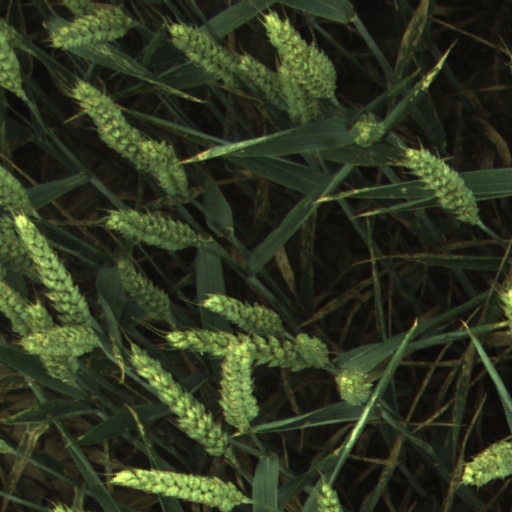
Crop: wheat